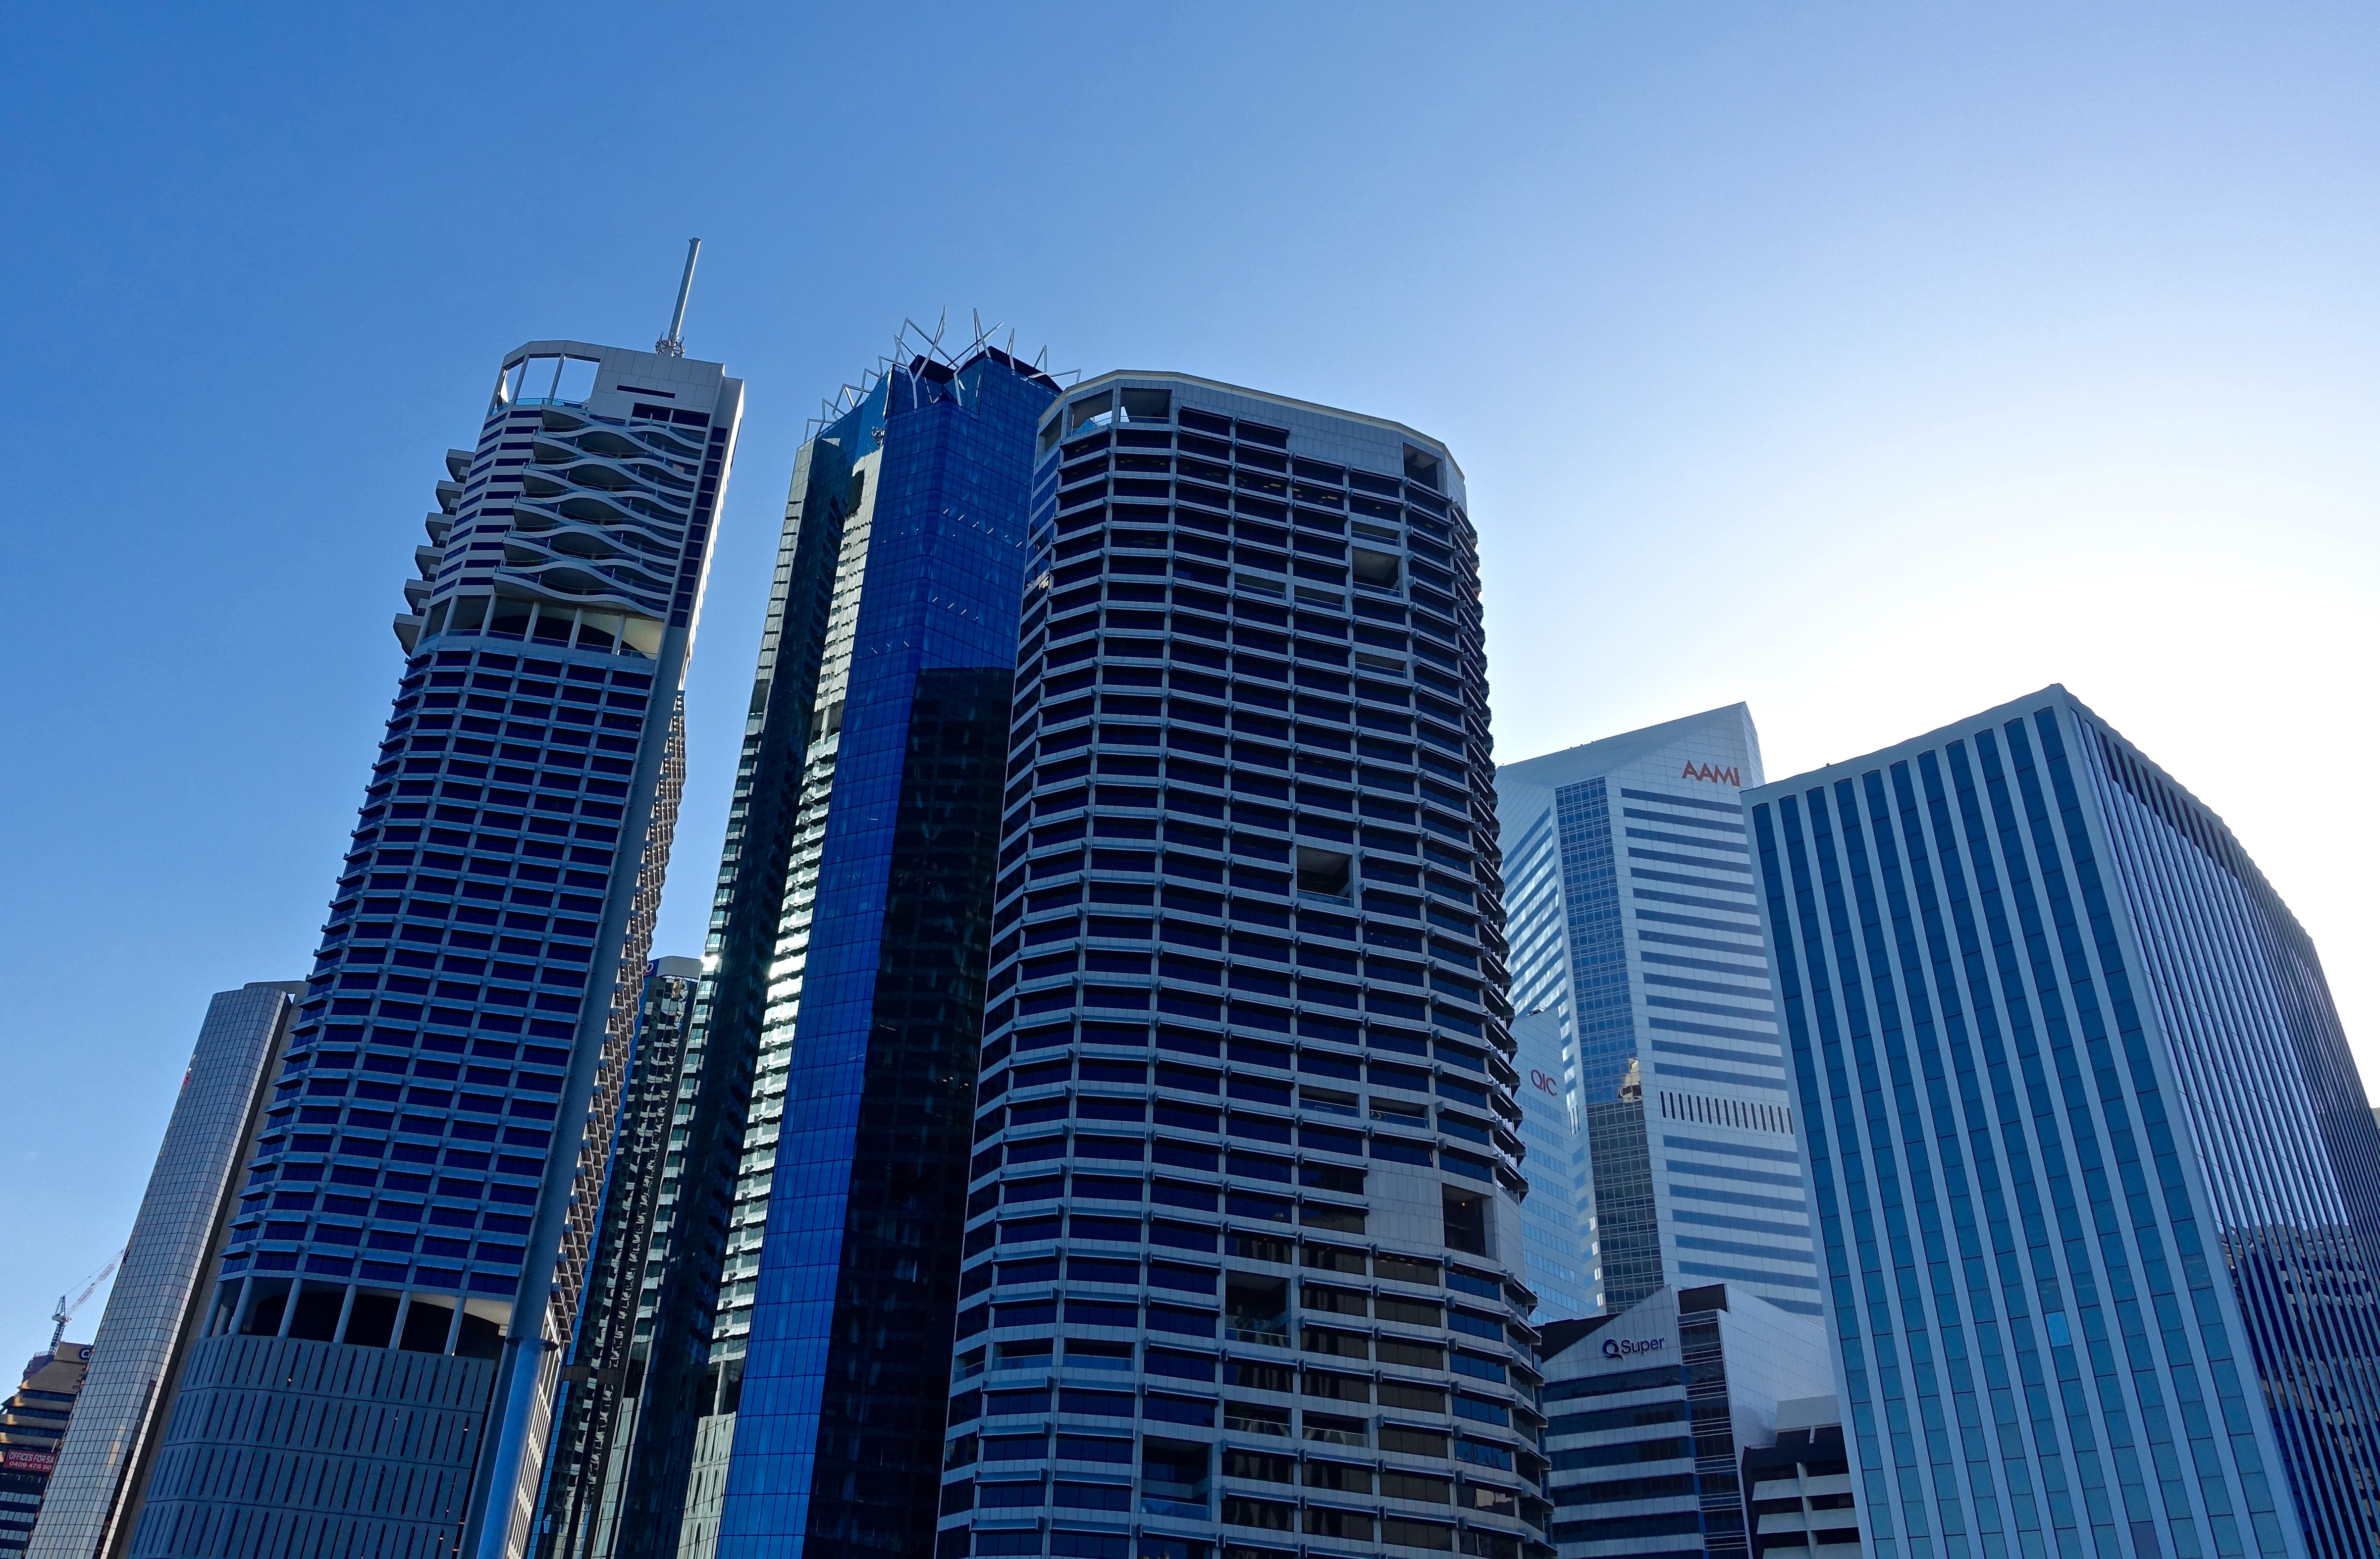
architecture, skyline, glass, building, city, skyscraper, urban, cityscape, downtown, tower, landmark, facade, blue, exterior, metropolitan, modern, tower block, australia, skyscrapers, buildings, brisbane, metropolis, condominium, business building, office building exterior, urban area, human settlement, metropolitan area